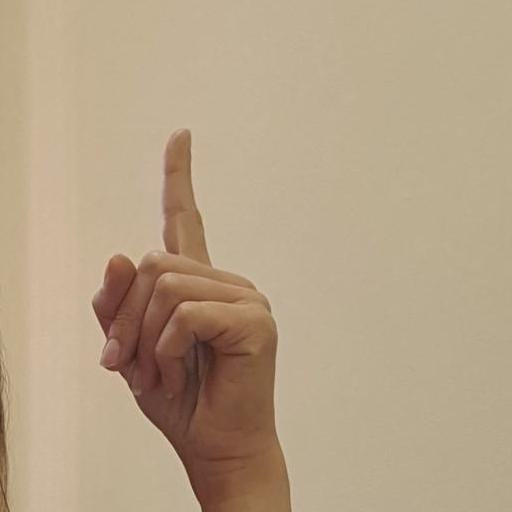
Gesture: one